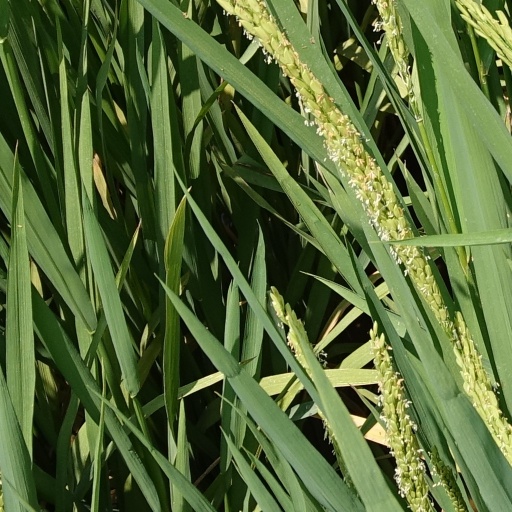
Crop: rice